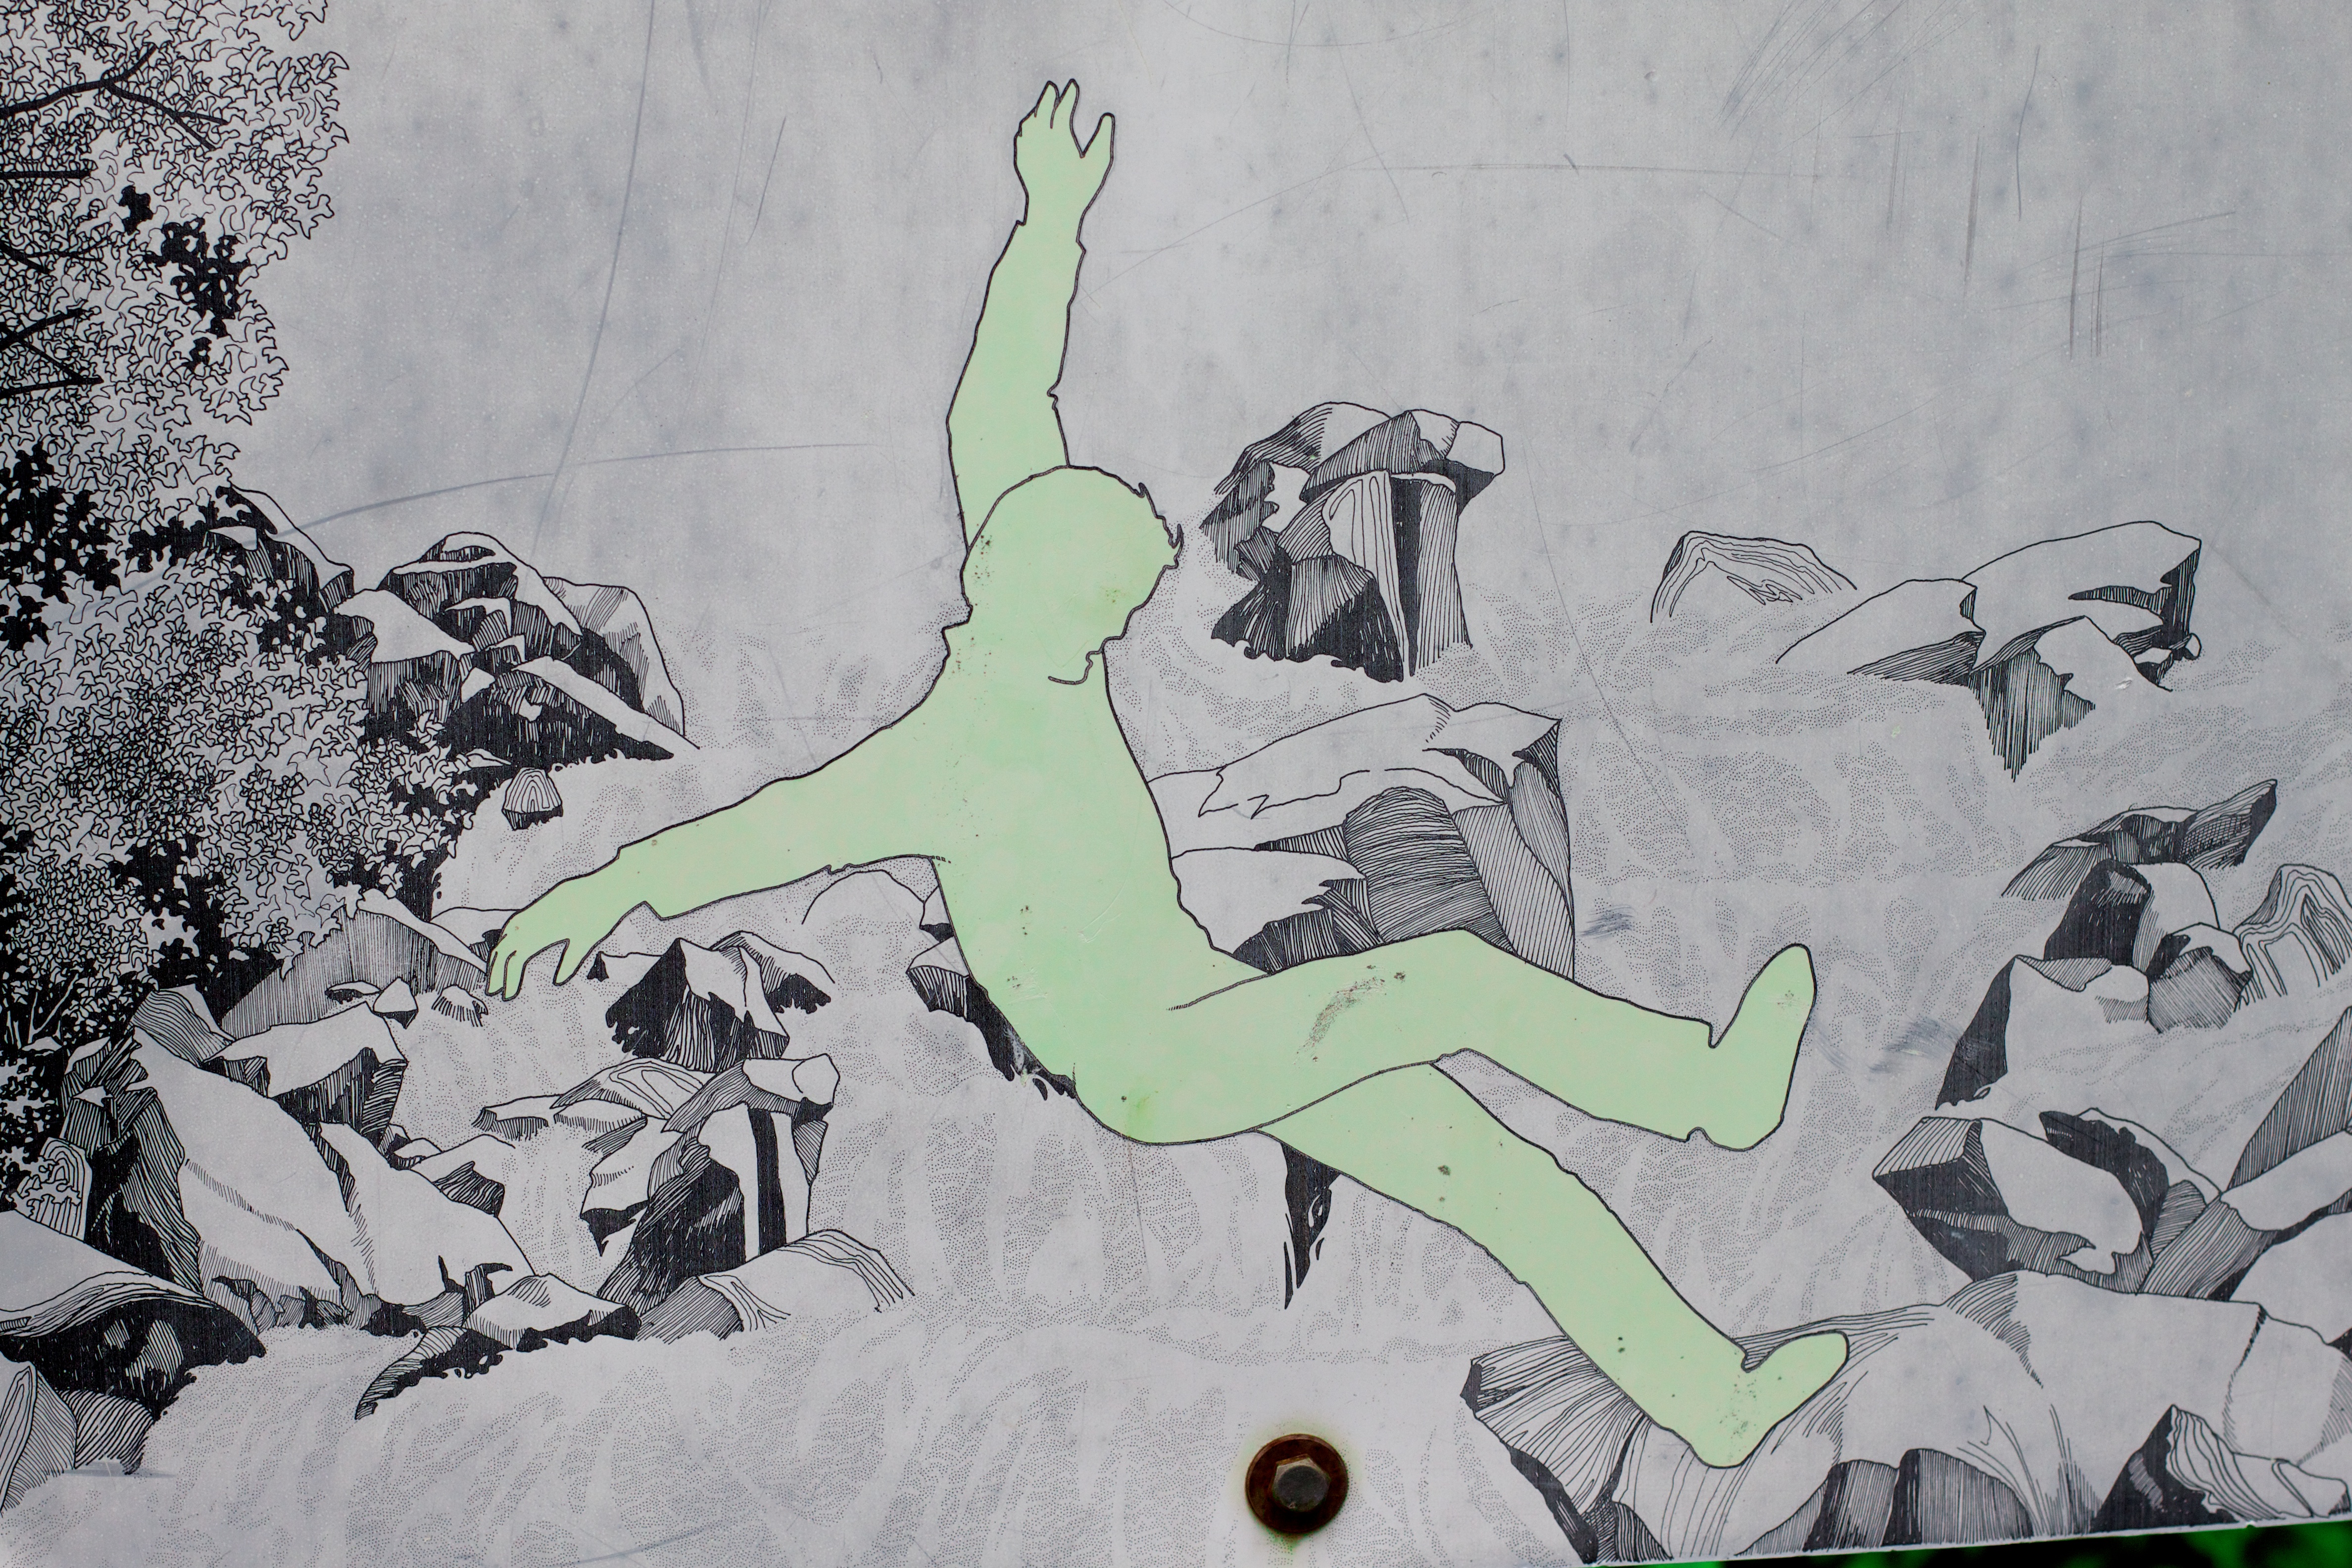
washington, art, sketch, drawing, illustration, mural, odyssey, figure drawing